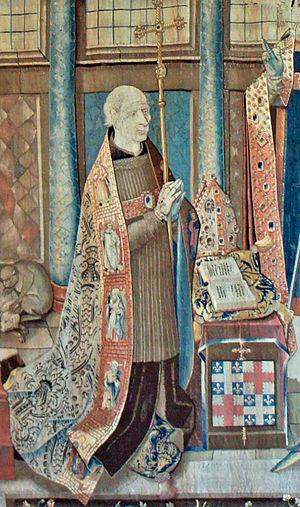
Le cardinal de Reims, Robert de Lenoncourt.
Robert Iᵉʳ de Lenoncourt, le père des pauvres, mort le 25 septembre 1532, est un prélat français du tournant du XVIᵉ siècle.